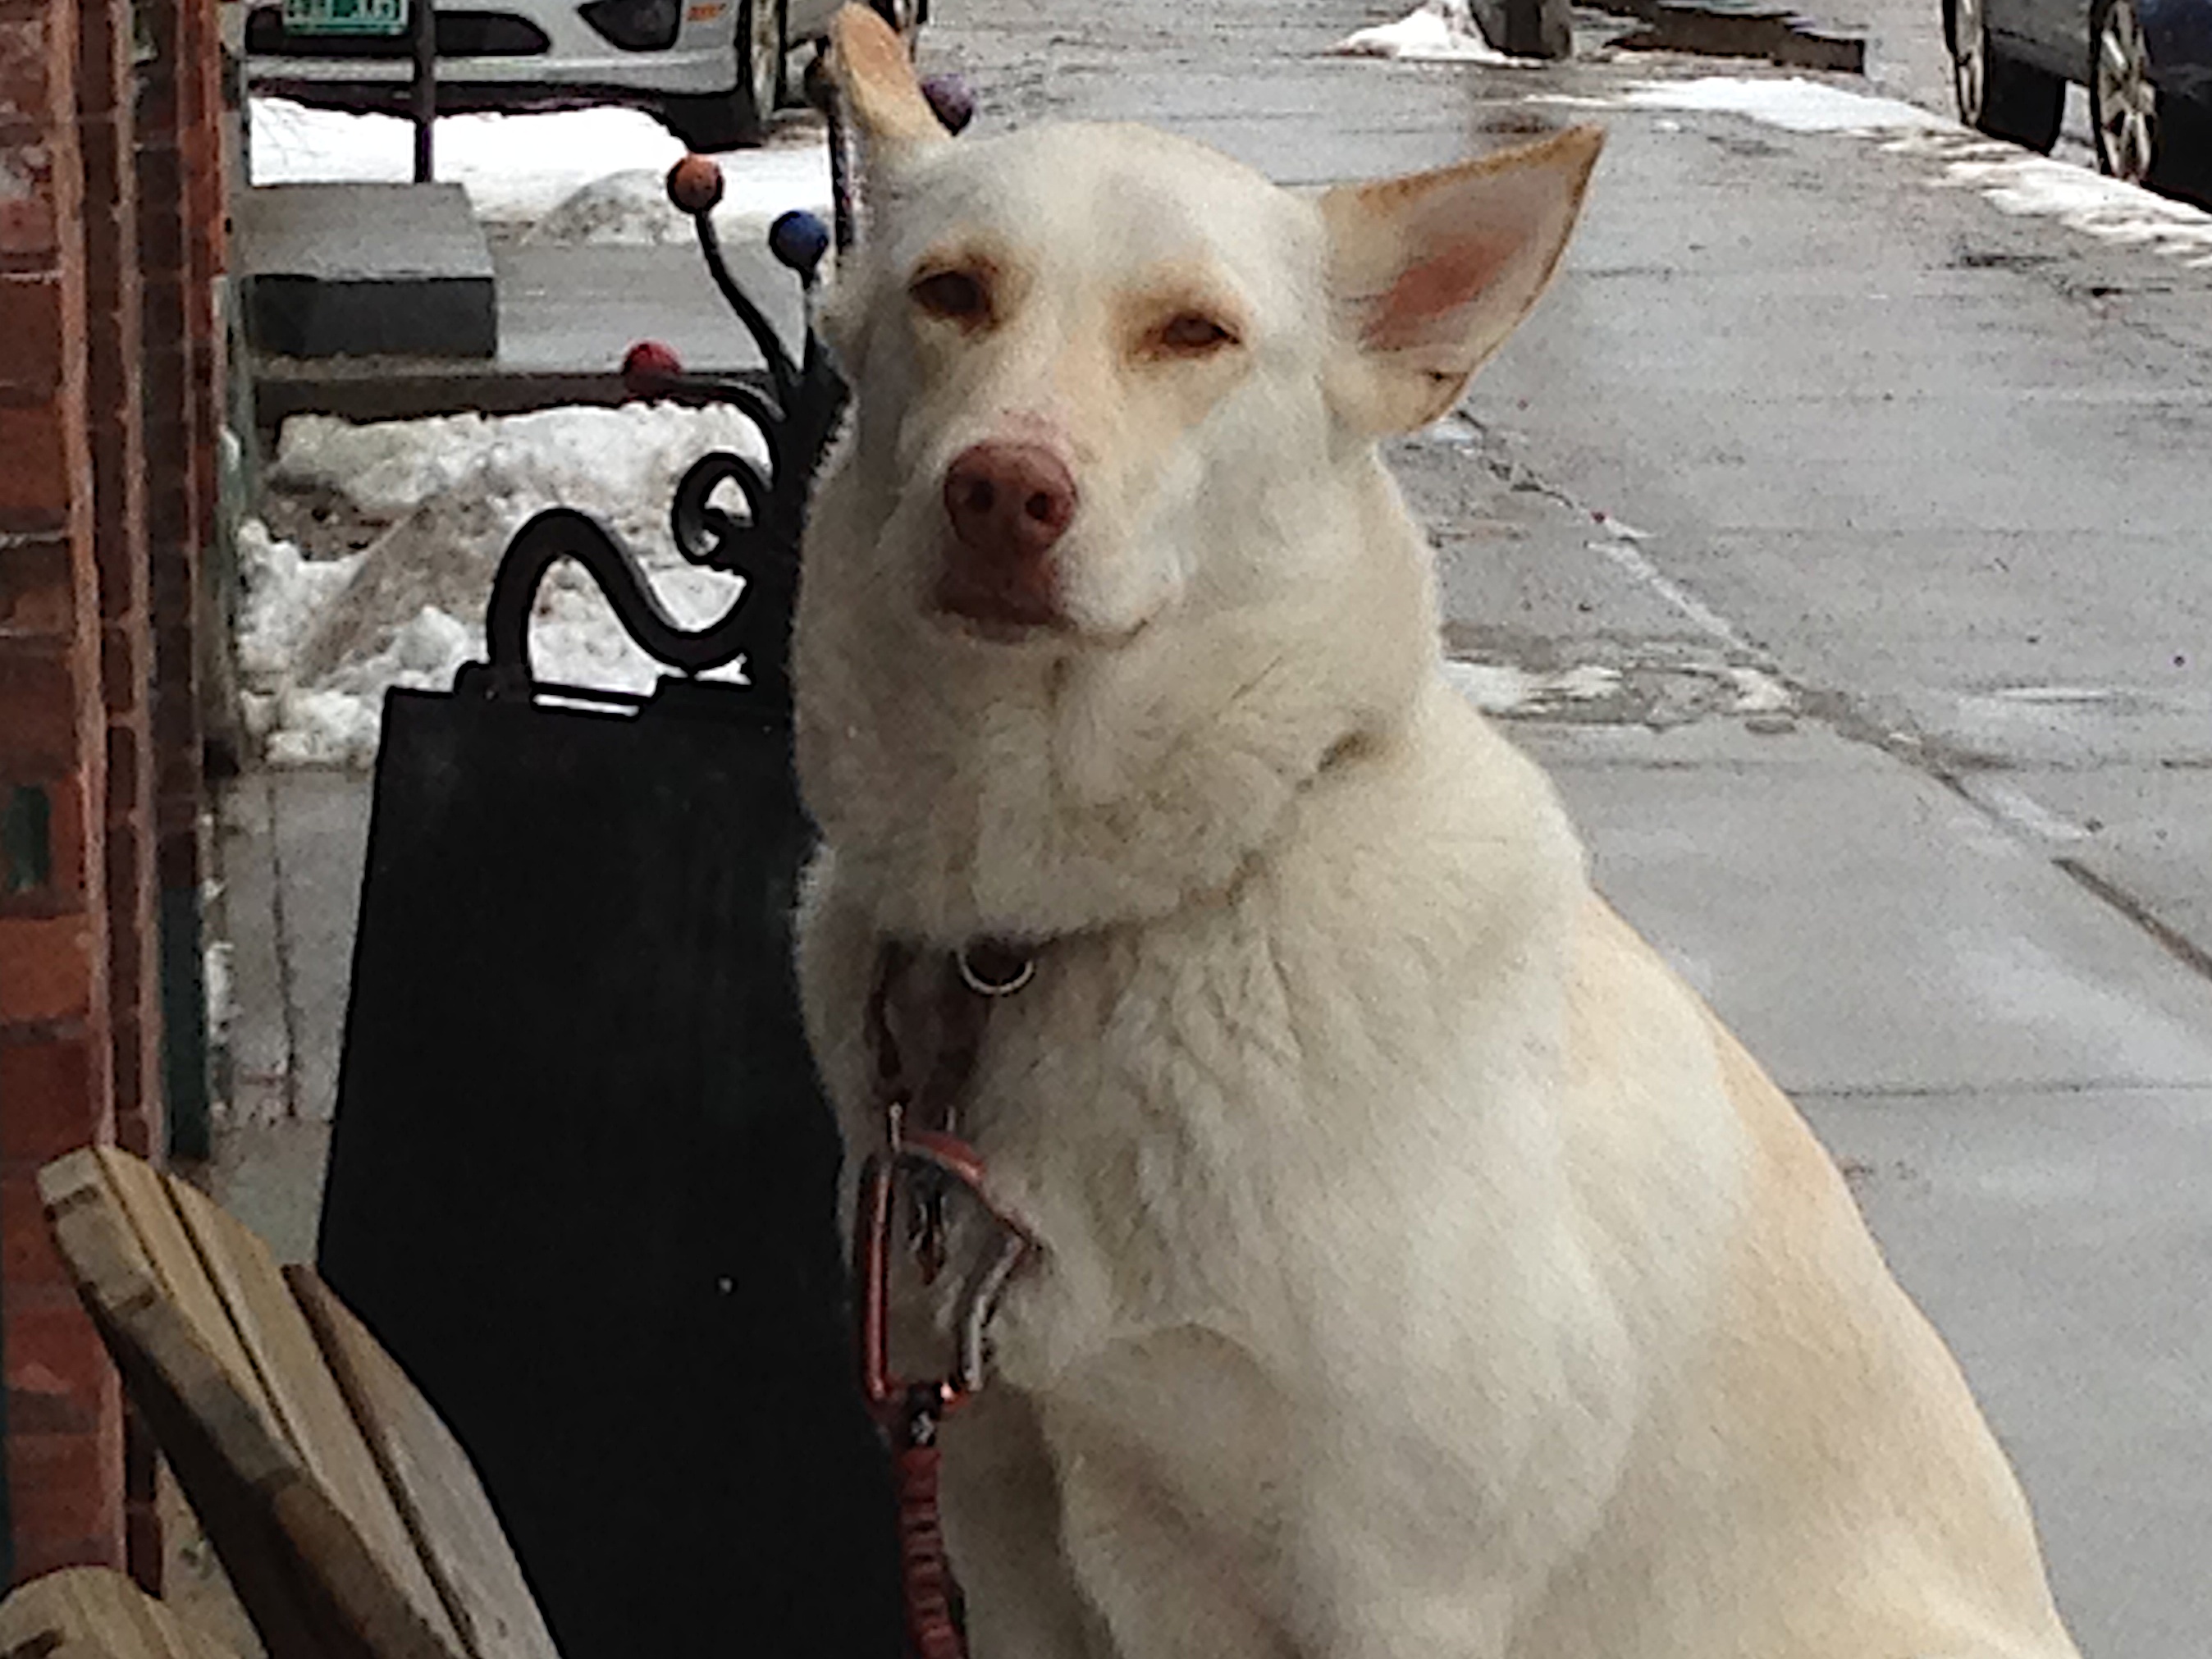
dog, mammal, cool image, vertebrate, white shepherd, animal shelter, korean jindo dog, street dog, dog like mammal, dog breed group, berger blanc suisse, kishu